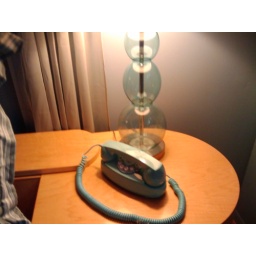
phone in master bedroom of blue house